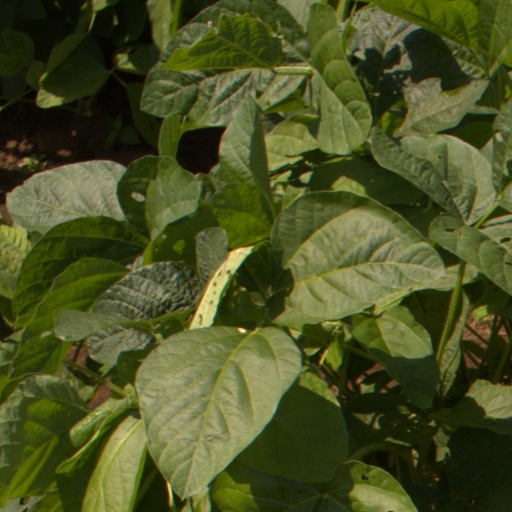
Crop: soybean